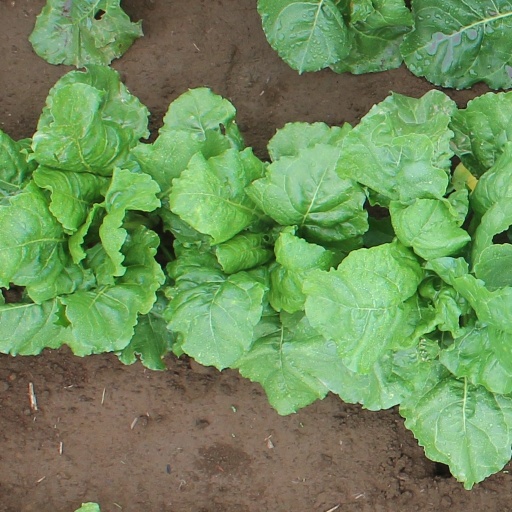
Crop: sugar beet